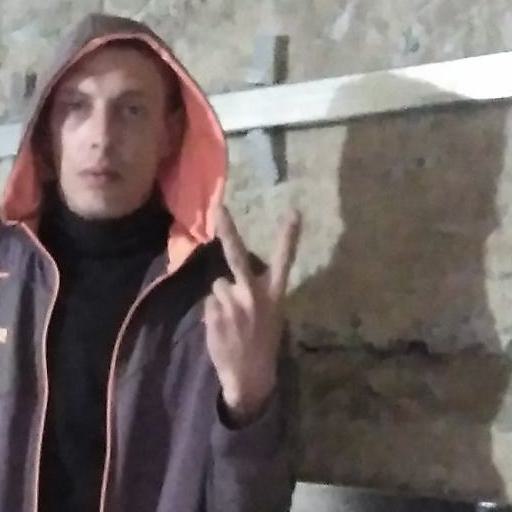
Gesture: peace_inverted